Odenwald Railway (Baden)

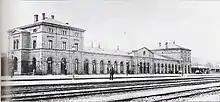
Lauda station in 1871. Here the Tauber Valley Railway branched off from the Odenwald Railway.

The plans in the mid-19th century to build a railway network in the Grand Duchy of Baden, initially focused on the construction of the Baden Mainline as a north–south route through the Upper Rhine Valley from Mannheim to Basel as well as a connection through the Lake Constance area to Constance. However, northeastern Baden continued to be ignored. Therefore, from the 1850s, ever louder demands were raised for a connection to the rail network from the poor areas in southern Odenwald, in the Bauland and in the Tauber valley (mockingly known as "Badisch Sibirien", Baden Siberia, because of its small population, cold winters and isolation from the rest of Baden). While a railway line through the area was expected to be only marginally profitable, if at all, railway construction was seen, with its transport benefits, to be an investment that would promote development in this area.